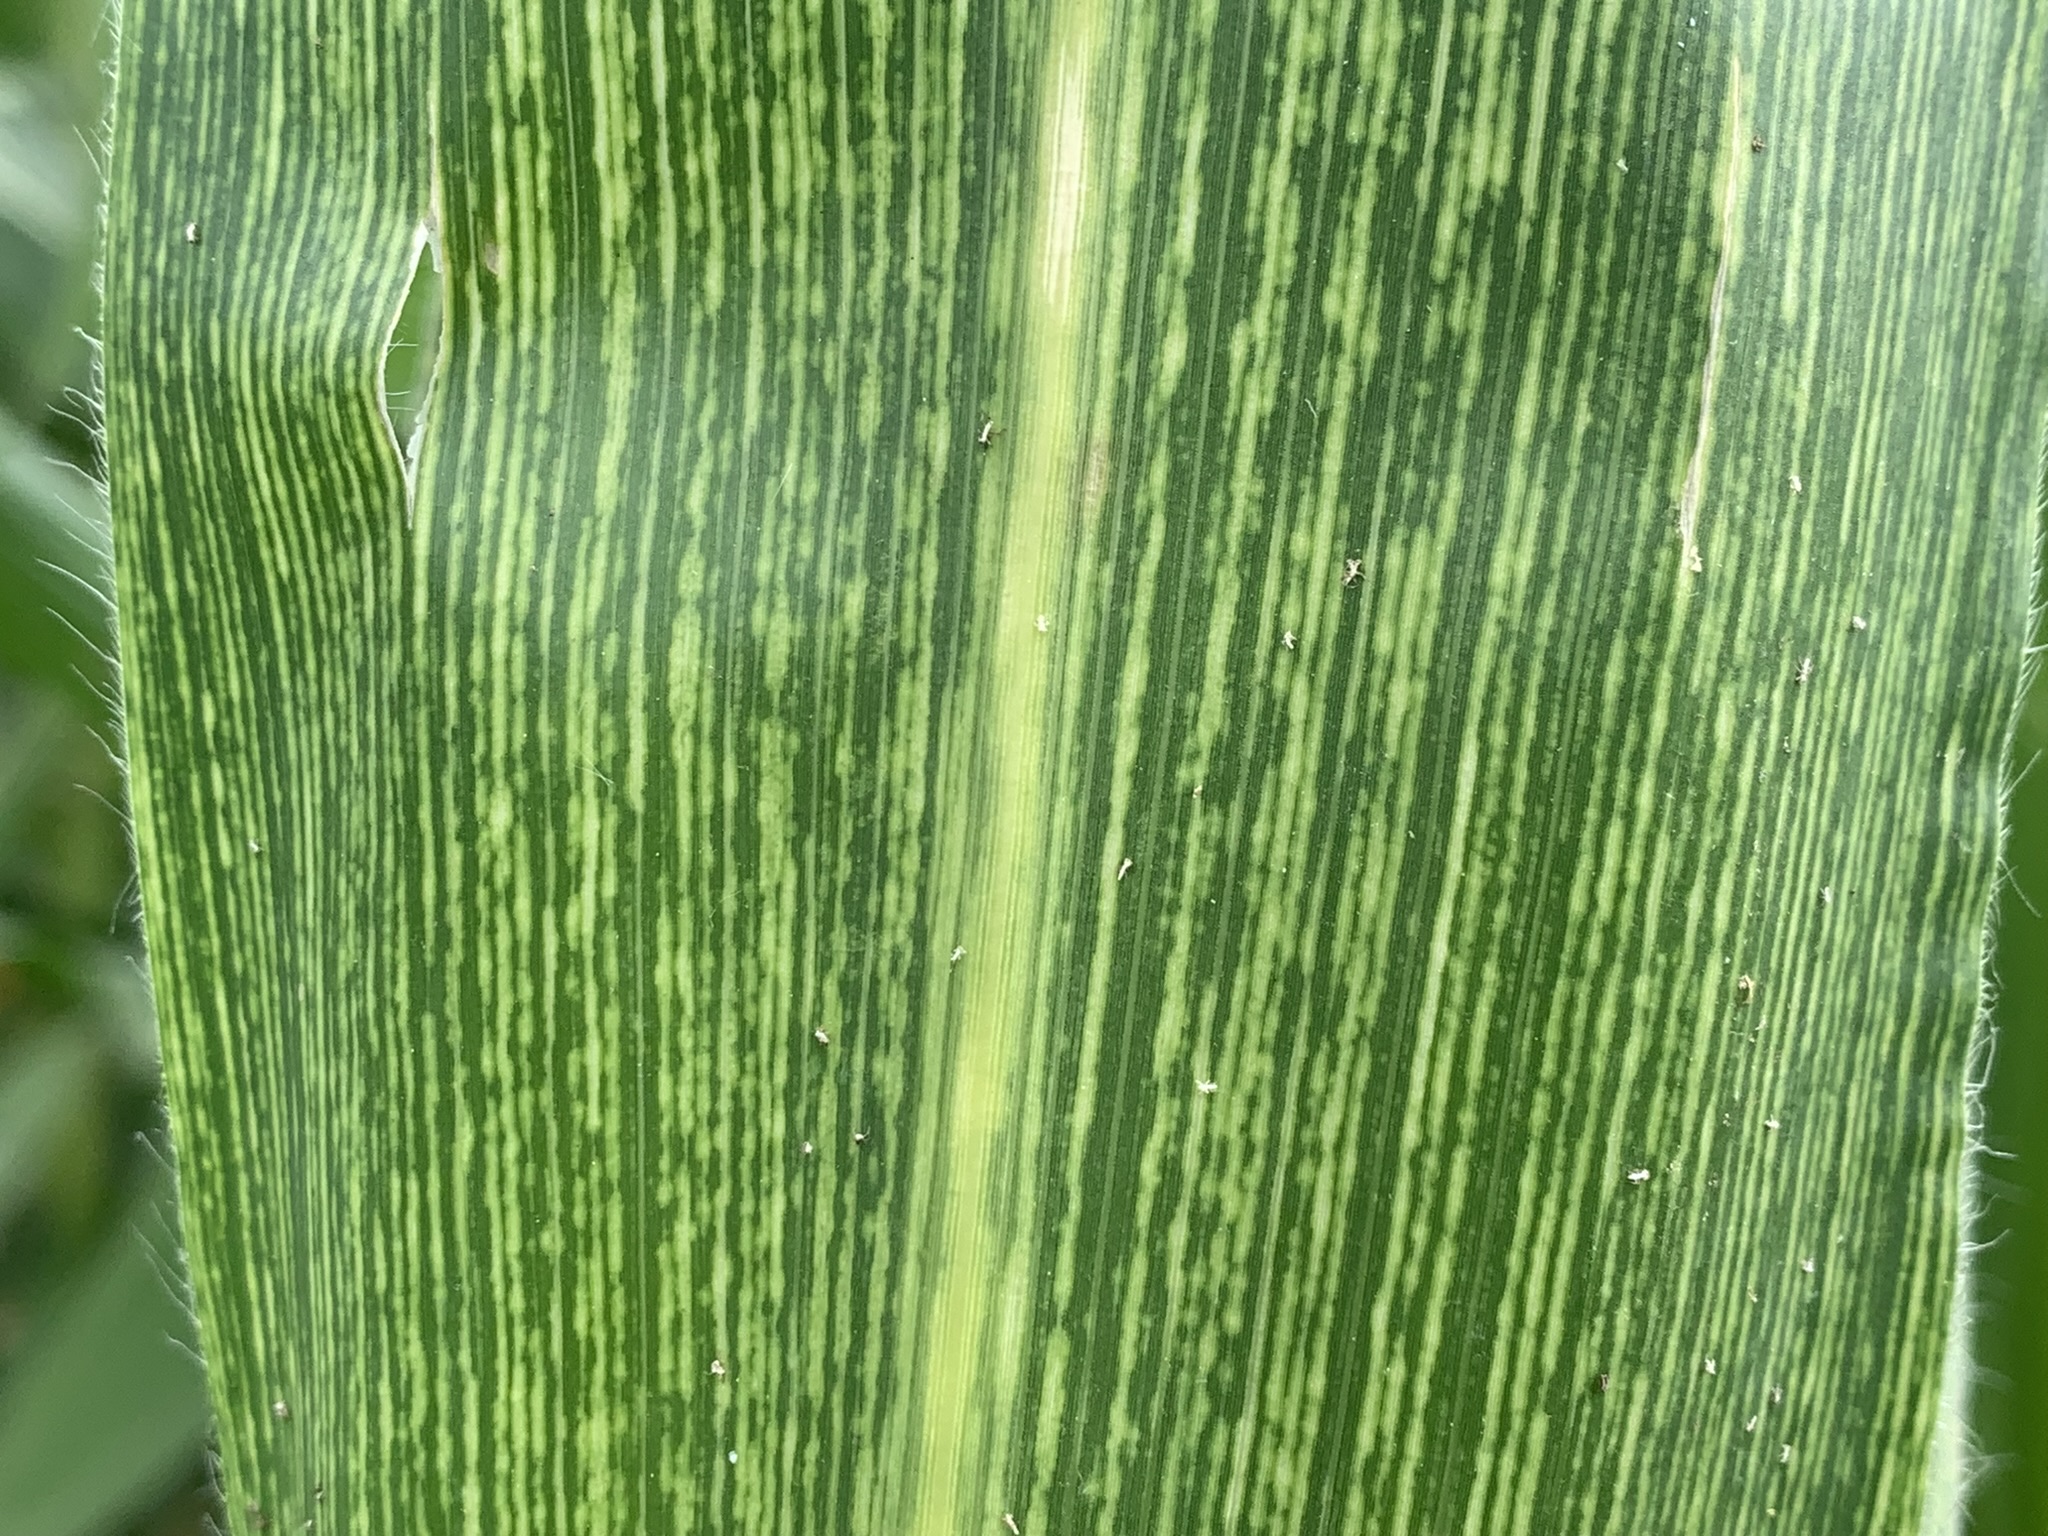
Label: MSV